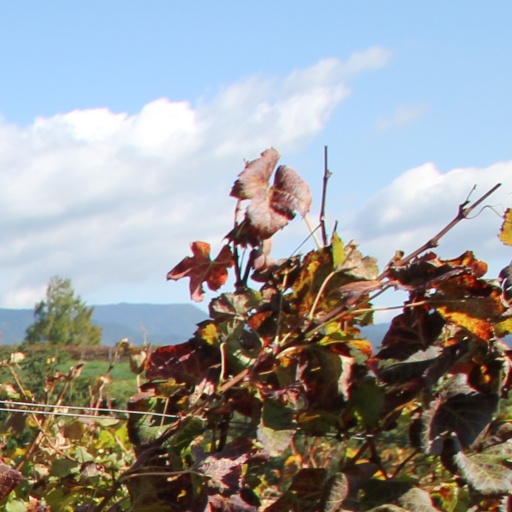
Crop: grape